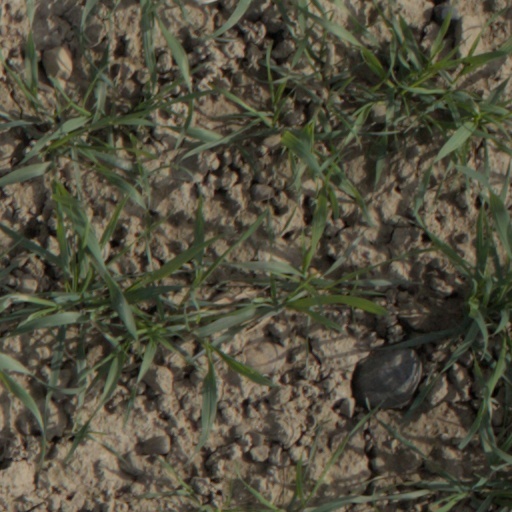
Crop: wheat